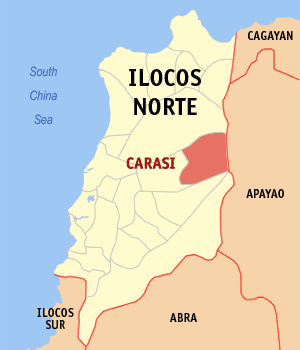
Carasi est une municipalité de la province d’Ilocos Norte, aux Philippines.